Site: brandenburg
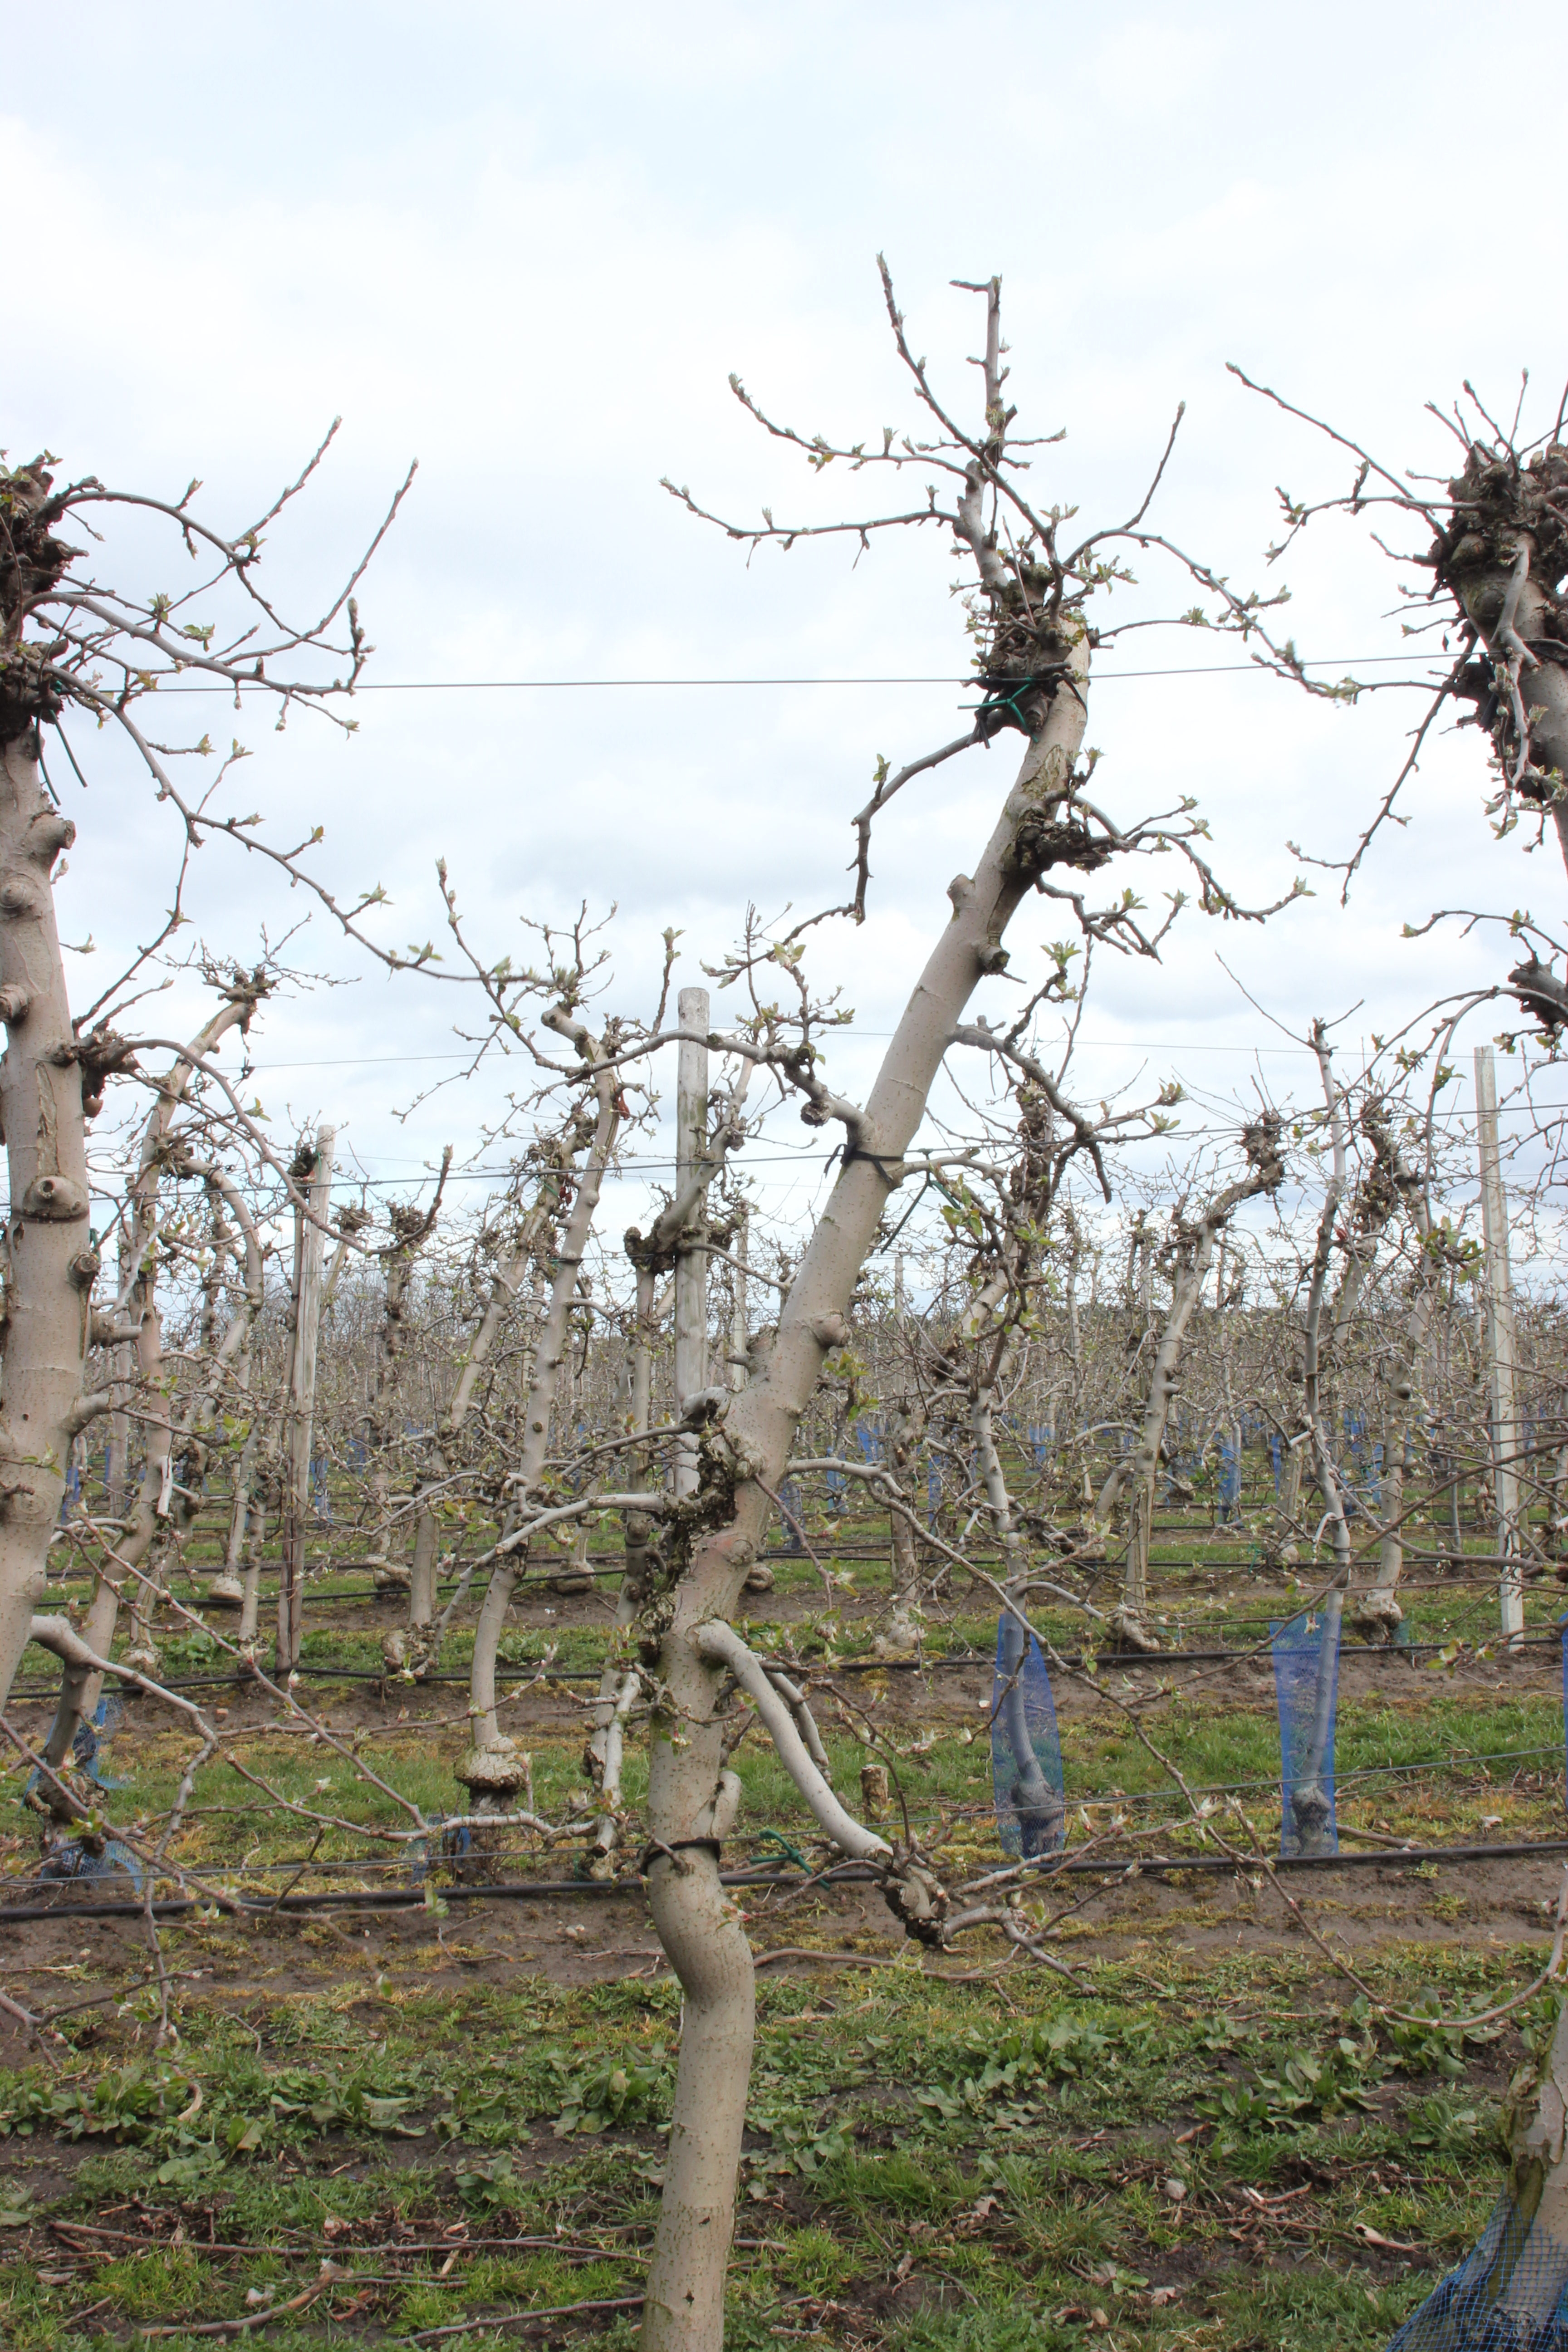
Growth stage (BBCH 55): Inflorescence emergence